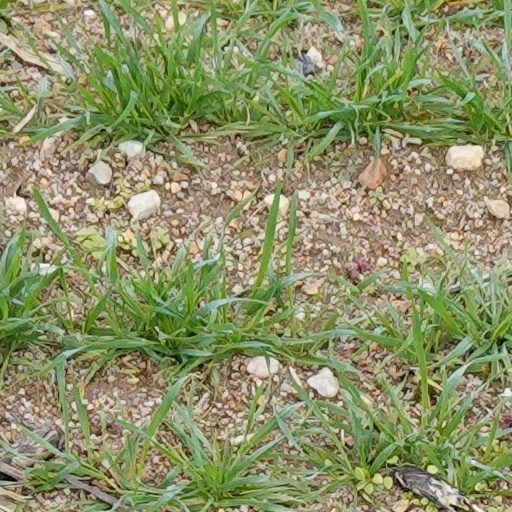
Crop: wheat